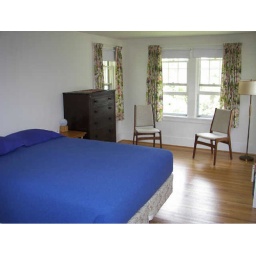
BIG master bedroom with a walk-in closet. Pretty rare for a house built in 1926.